Steve Schofield

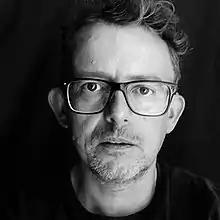
Schofield in 2021

Steve Schofield is a British portrait photographer. Some of his portraits are in the National Portrait Gallery's permanent collection, whilst his body of work titled "Land of The Free" and several other exhibits have been shown in galleries and art festivals throughout Europe.